Fred Catherwood

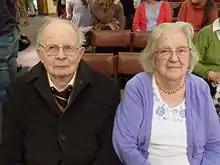
Fred Catherwood and his wife Elizabeth, in 2012

He married Elizabeth, the daughter of Christian pastor and author Martyn Lloyd-Jones. The Catherwoods had two sons and a daughter. Their son Christopher Catherwood is an author. Their daughter, Bethan Marshall, is a university lecturer, and younger son Jonathan is Director of the Martyn Lloyd Jones Trust.